Bragg plane

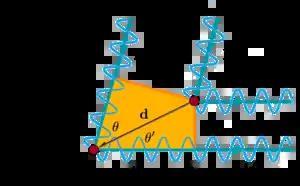
Ray diagram of Von Laue formulation

In physics, a Bragg plane is a plane in reciprocal space which bisects a reciprocal lattice vector, formula_1, at right angles. The Bragg plane is defined as part of the Von Laue condition for diffraction peaks in x-ray diffraction crystallography.